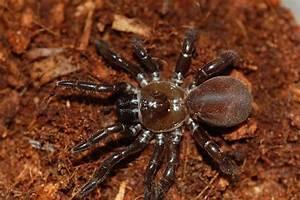
spider